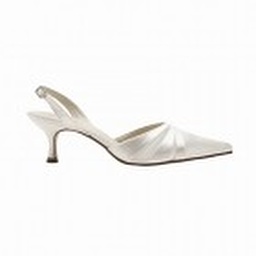
&amp;quot;Yasmin&amp;quot; by Rainbow club. I'm having them in white to match my fairytale/romantic white, pink and silver theme.